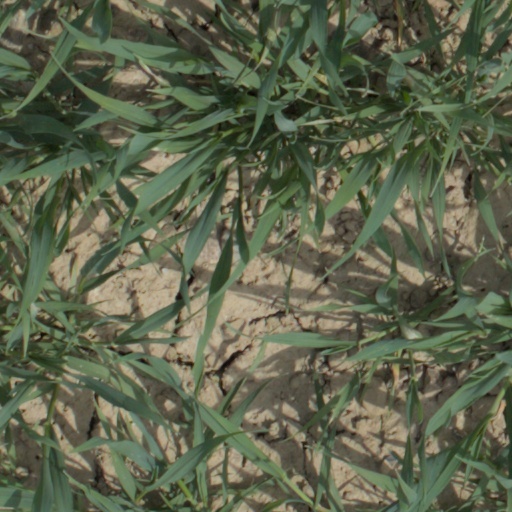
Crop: wheat